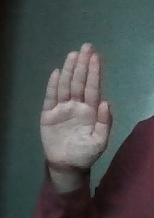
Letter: seen